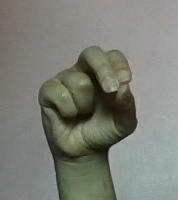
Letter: gaaf